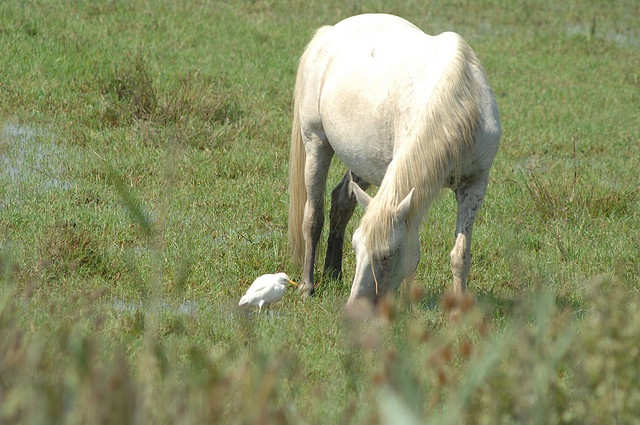
A white horse standing on a green field.
A very pretty horse and a bird in the grass.
A large white horse and bird in a grass field.
a white horse and a bird stand together in a field
a white horse and a white bird and some green grass